Riħama Battery

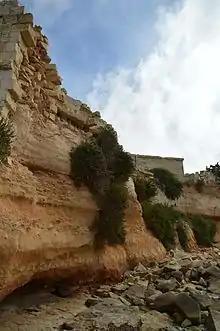
Cliffs below the battery

Riħama Battery only saw use during the French invasion of Malta in 1798, but it was outflanked by the invading forces. It was decommissioned in the early 1830s, along with most of Malta's coastal fortifications. It was handed over to the civil government, and was used initially as a seaside residence, and later as a soap factory and slaughterhouse. Some alterations were made to the blockhouse in the 19th and early 20th centuries, including the construction of an annex. The battery was leased until about 1979, when it was abandoned.